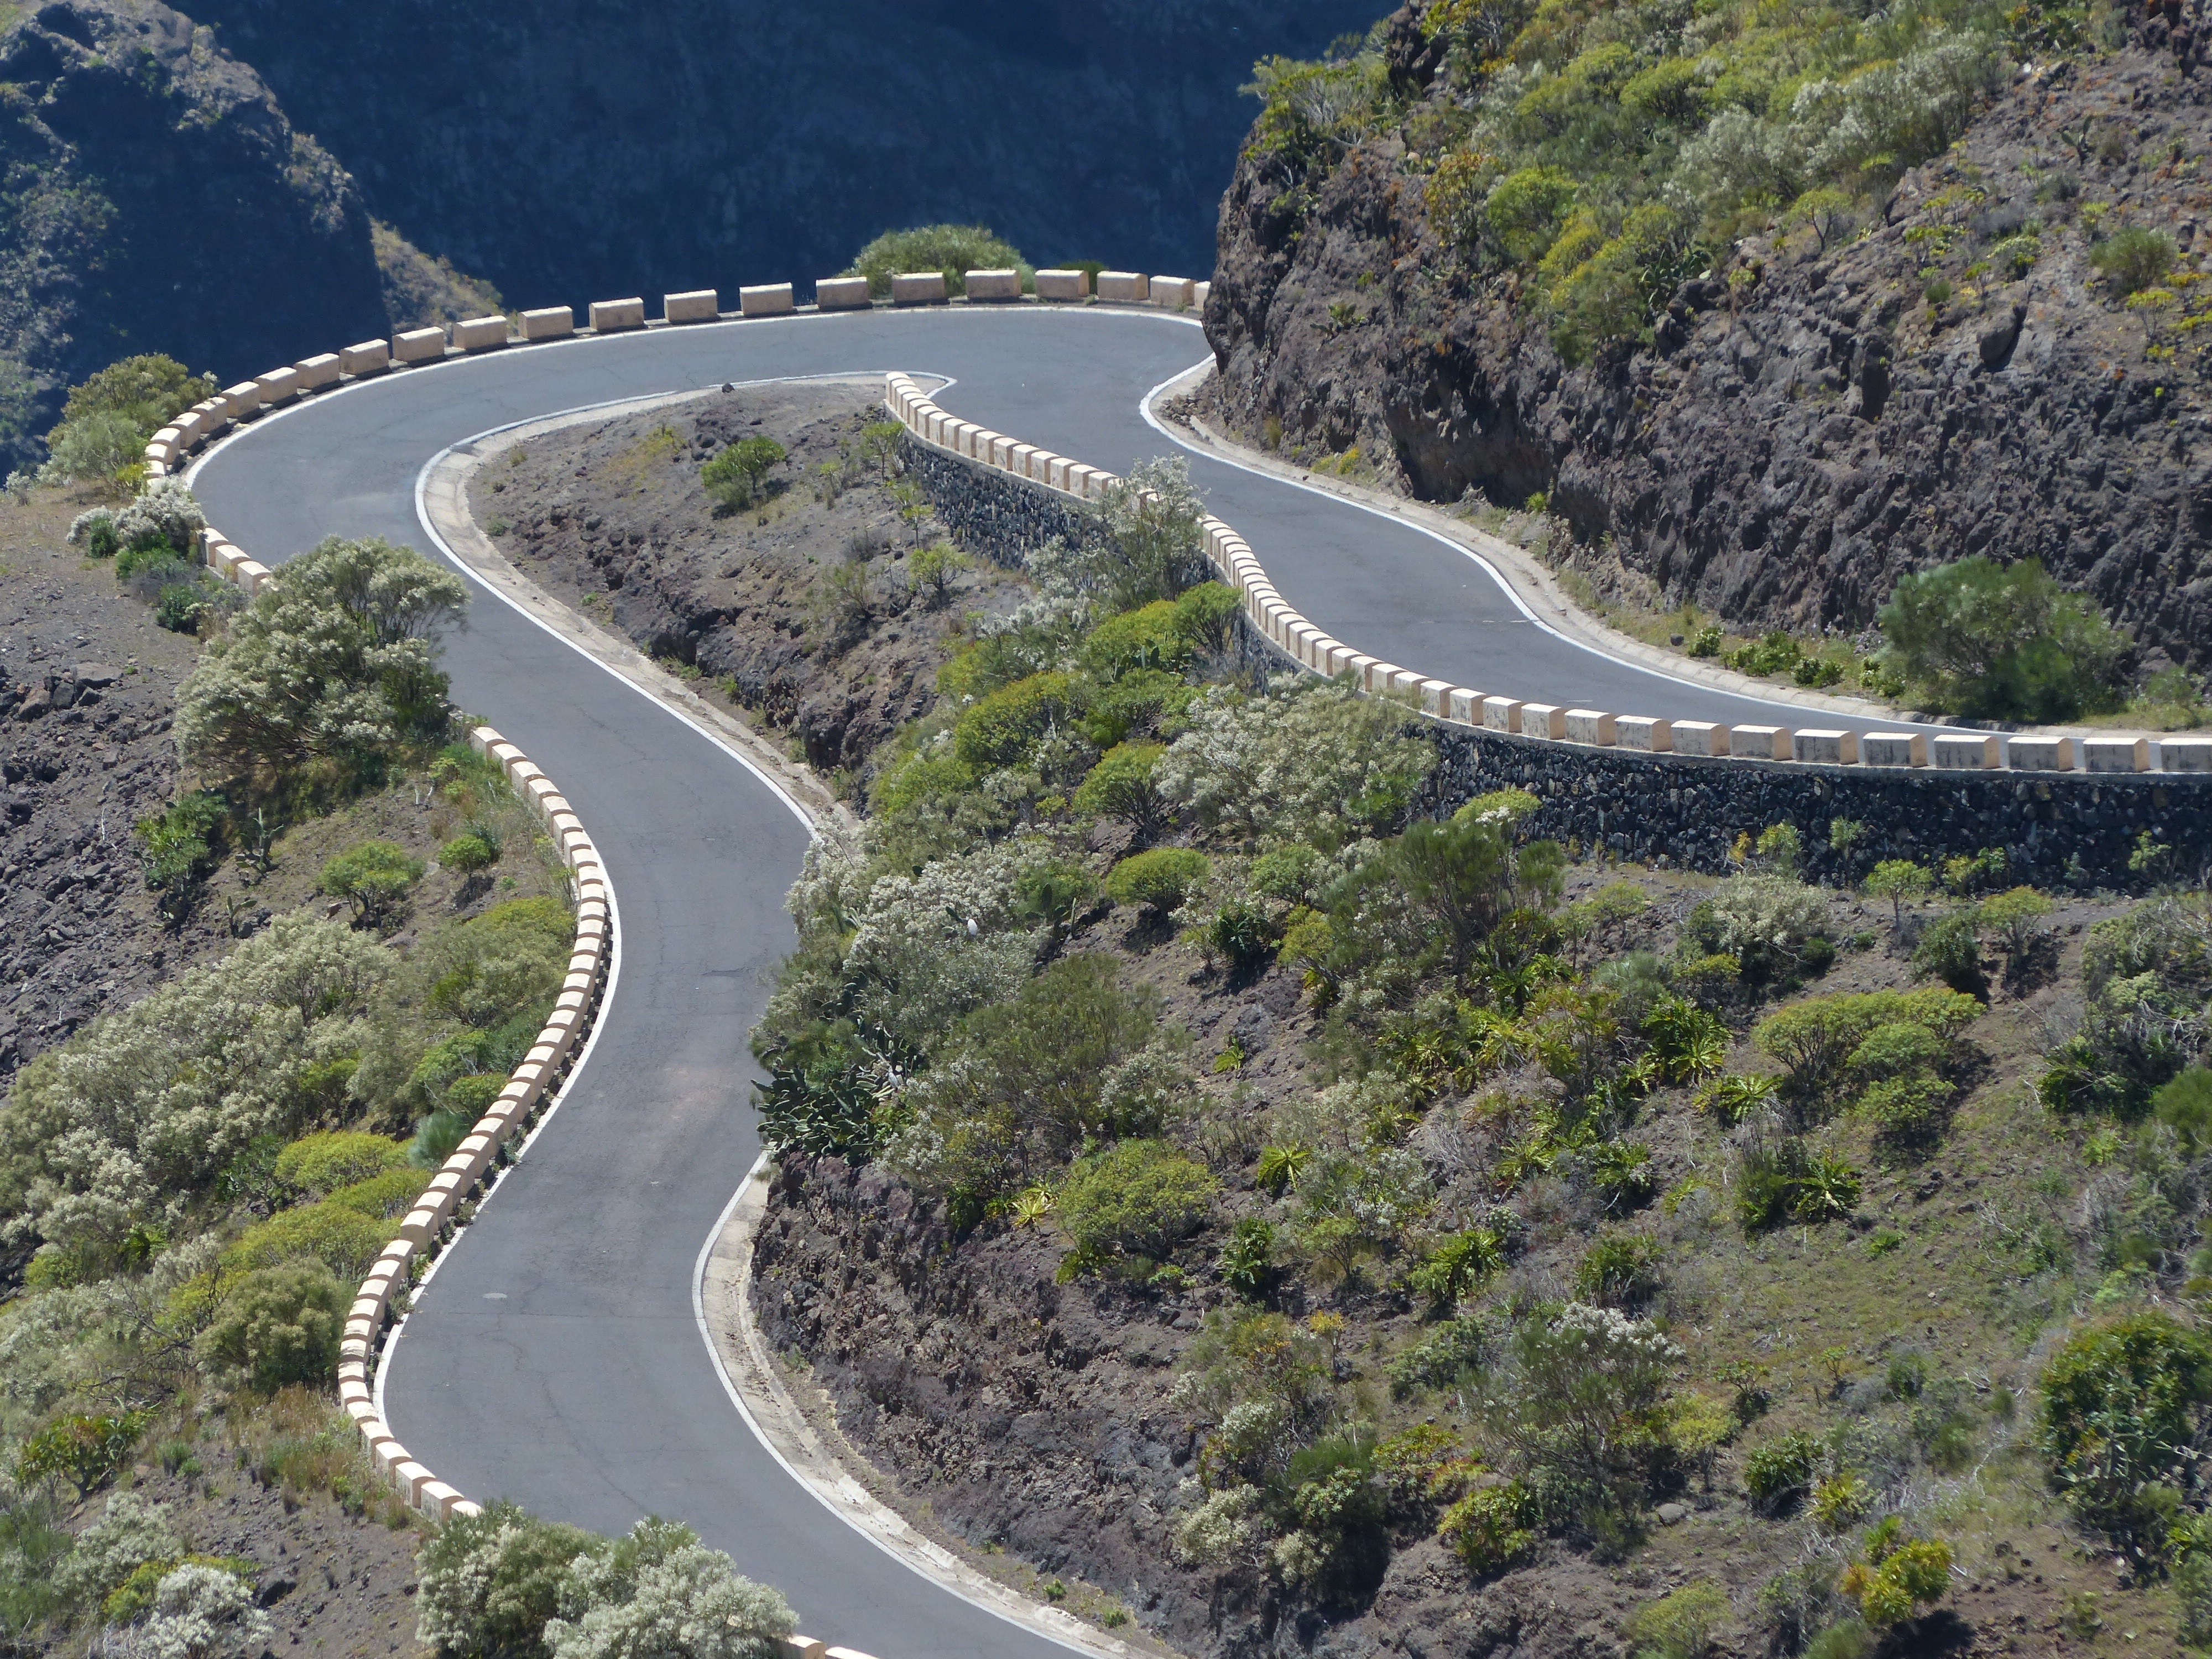
coast, mountain, road, highway, river, curve, steep, reservoir, waterway, mountain road, mountains, infrastructure, tenerife, ecosystem, limit, return, canary islands, eng, bird's eye view, aerial photography, mountain pass, pass road, geological phenomenon, controlled access highway, teno mountains